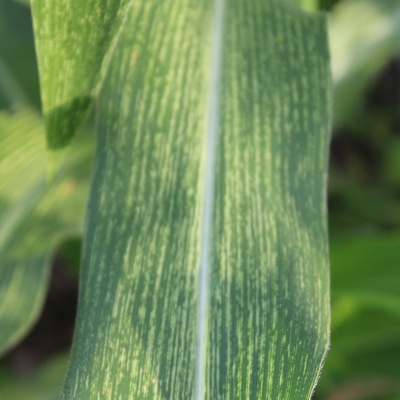
Crop: Maize
Condition: streak virus